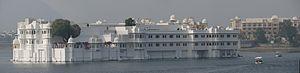
Lake Palace ou Lake Palace hotel est un hôtel de luxe de 83 chambres et suites avec des murs de marbre blanc, situé sur une petite île du lac Pichola à Udaipur en Inde. L'hôtel utilise un bateau qui amène les clients à l'hôtel à partir d'une jetée située sur la rive près du City Palace.